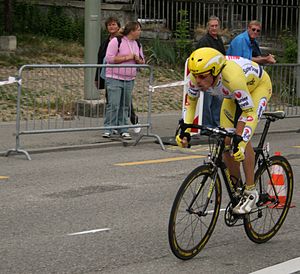
David Cañada
David Cañada var en spansk professionel cykelrytter, som i slutningen af sin professionelle karriere cyklede for det professionelle cykelhold Fuji-Servetto.